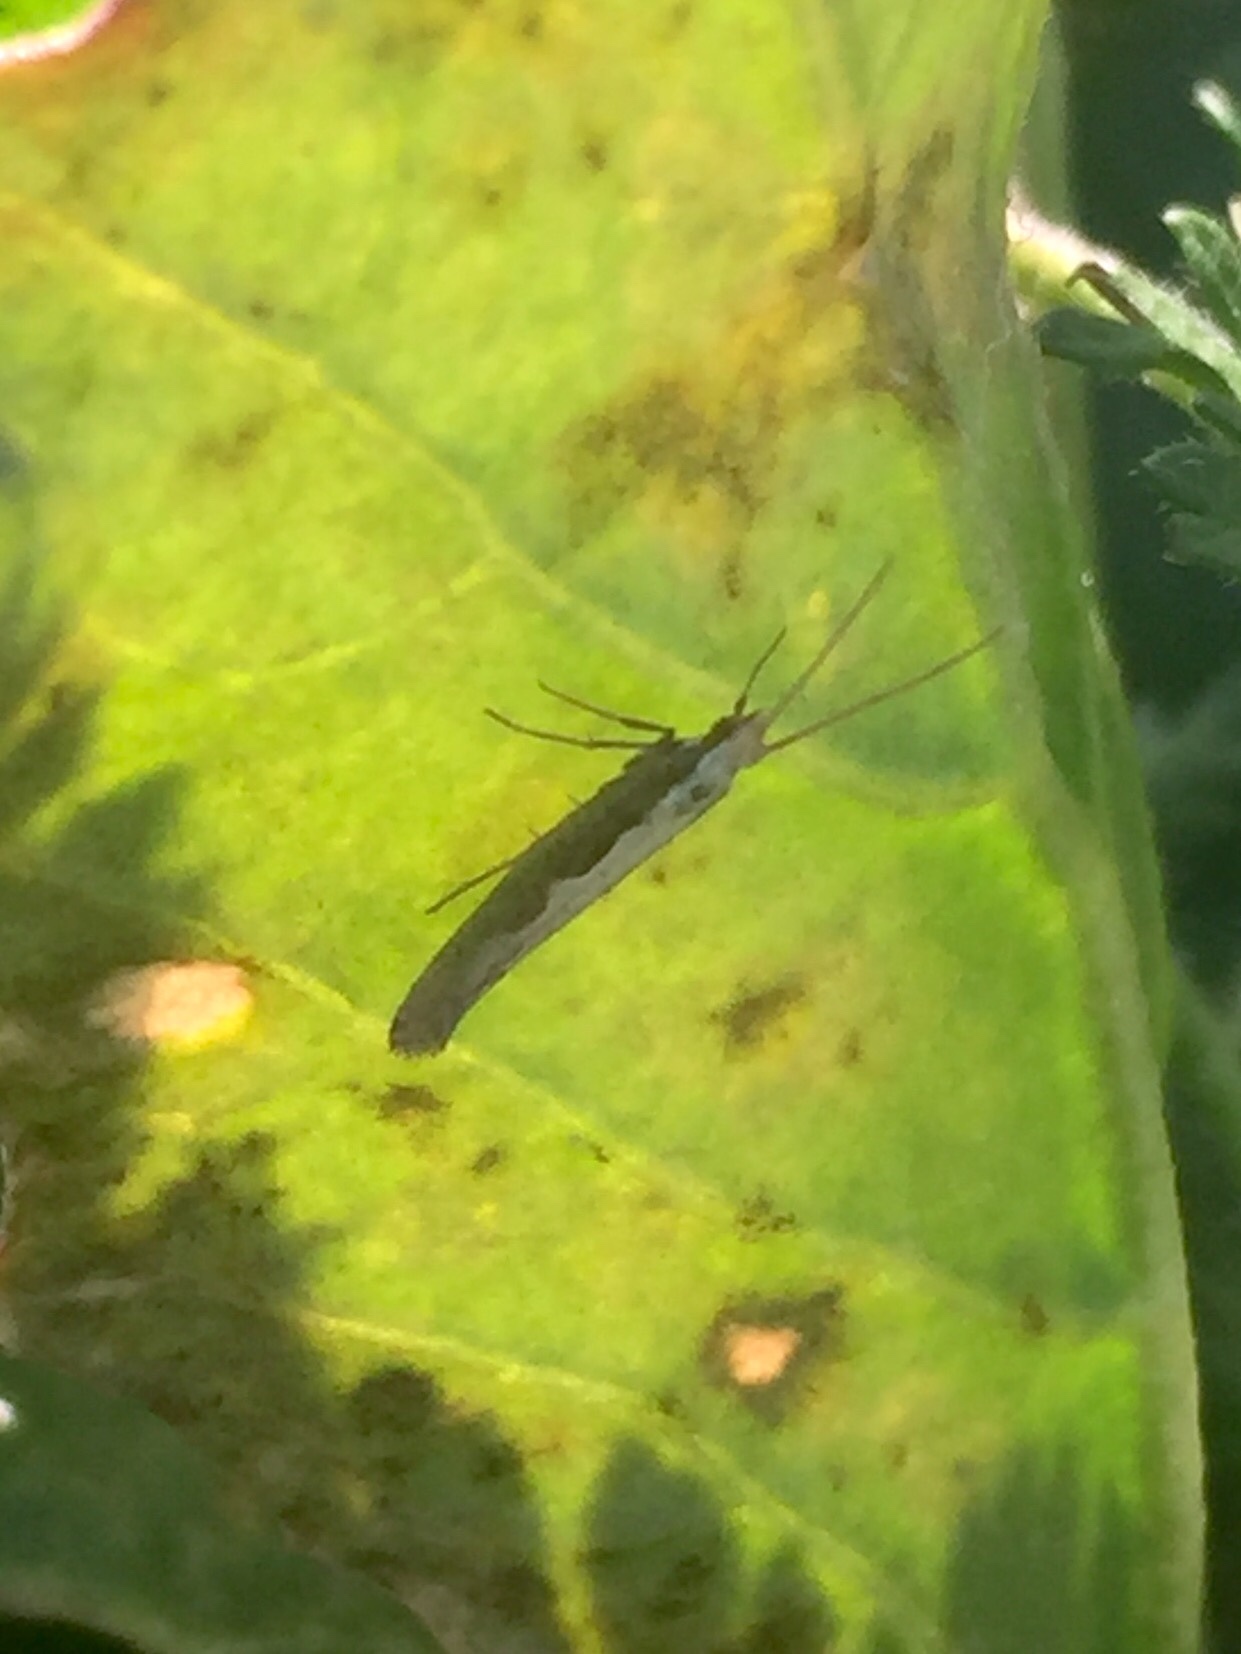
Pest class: diamondback_moth